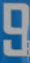
Number: 9